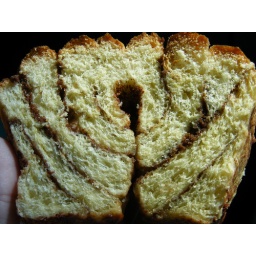
Picnic in the car on an abandoned road